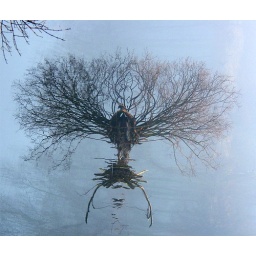
A tree in a pond shot sideways and reflected in the water